Maxstoke Castle

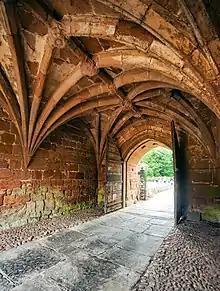
Vaulted entrance and 15th century doors

Maxstoke Castle was built by Sir William de Clinton, 1st Earl of Huntingdon, in 1345 to a rectangular plan. Octagonal towers were built at each angle, with a gatehouse built on the east and a residential range on the west. The whole of the castle structure was surrounded by a broad moat. Clinton died in 1354, but his widow, Juliana Leybourne, spent time here even after her next marriage. Additions were made by Humphrey Stafford, 1st Duke of Buckingham, who acquired it in 1437 by exchanging it for other manors in Northamptonshire. The castle is unusual in that it has survived largely intact.